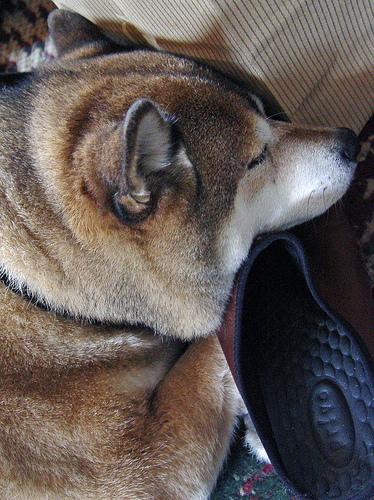
Breed: shiba inu